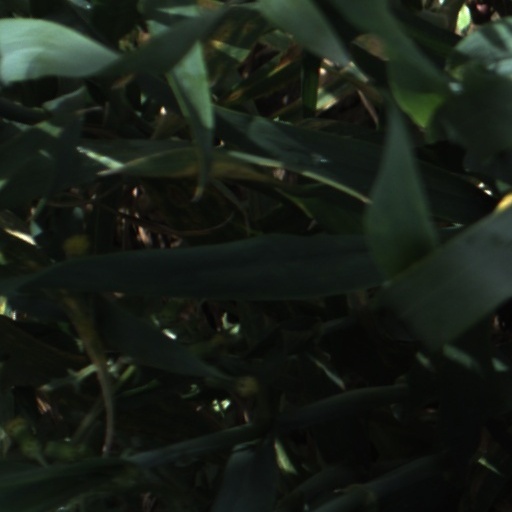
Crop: wheat